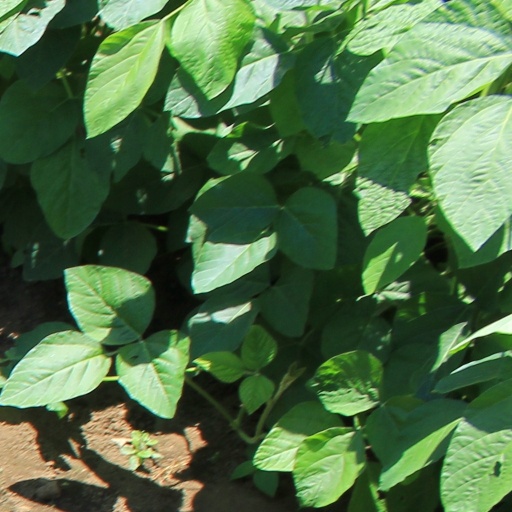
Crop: soybean